Otte Wallish

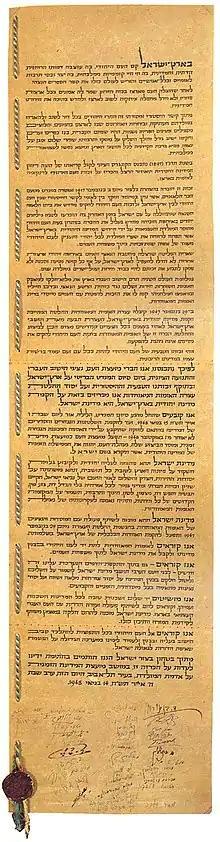
Declaration of Independence Scroll designed by Otte Wallish

Wallish was responsible for the calligraphy and design of the scroll for the Israeli Declaration of Independence. Due to drafting debates beyond his control, Wallish had only finished the bottom part of the scroll by the time of the signing and announcement. In fact, David Ben-Gurion did not read the actual scroll but had to work from handwritten notes for the public declaration on 14 May 1948. The photograph shown here was taken by Wallish's brother-in-law, Rudi Weissenstein.